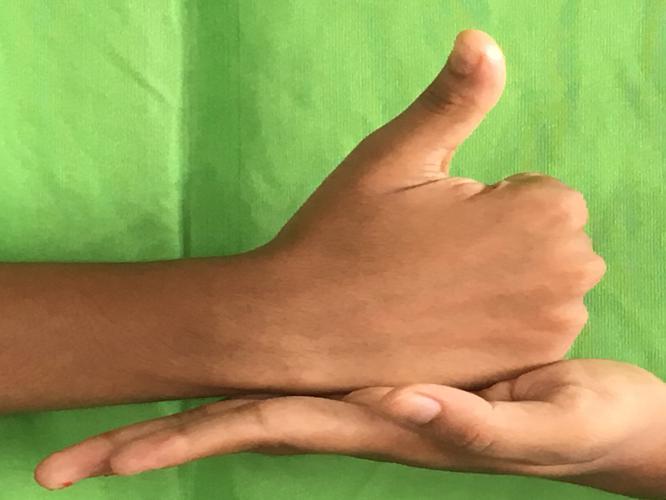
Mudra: Shivalinga
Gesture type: double_hand